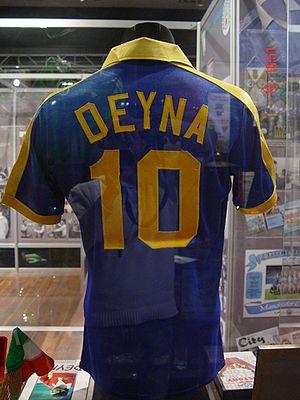
Kazimierz Deyna, né le 23 octobre 1947 à Starogard Gdański et mort le 1ᵉʳ septembre 1989 à San Diego aux États-Unis, est un footballeur polonais. Il occupe le poste de milieu offensif avec la sélection polonaise et les différents clubs qu'il a côtoyés, dont le Legia Varsovie où le numéro dix qu'il portait a été retiré à sa mort.